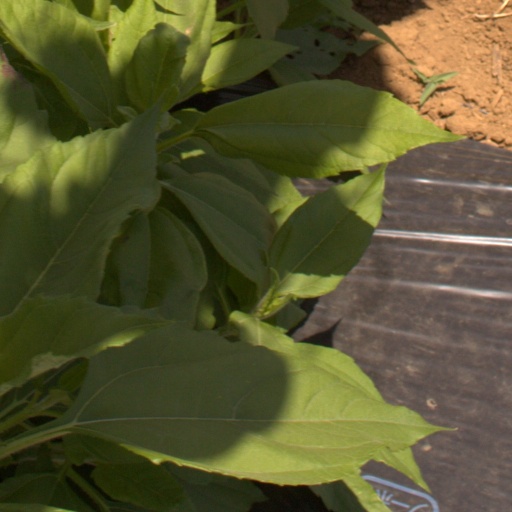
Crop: Jerusalem artichoke